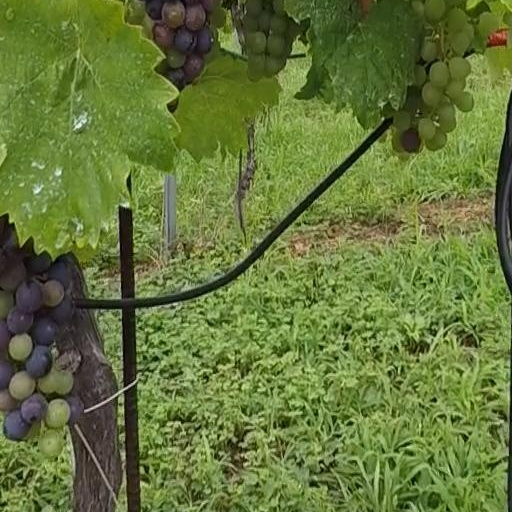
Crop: grape